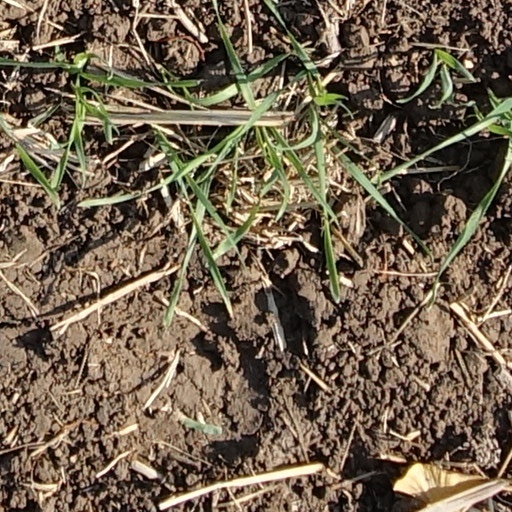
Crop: wheat